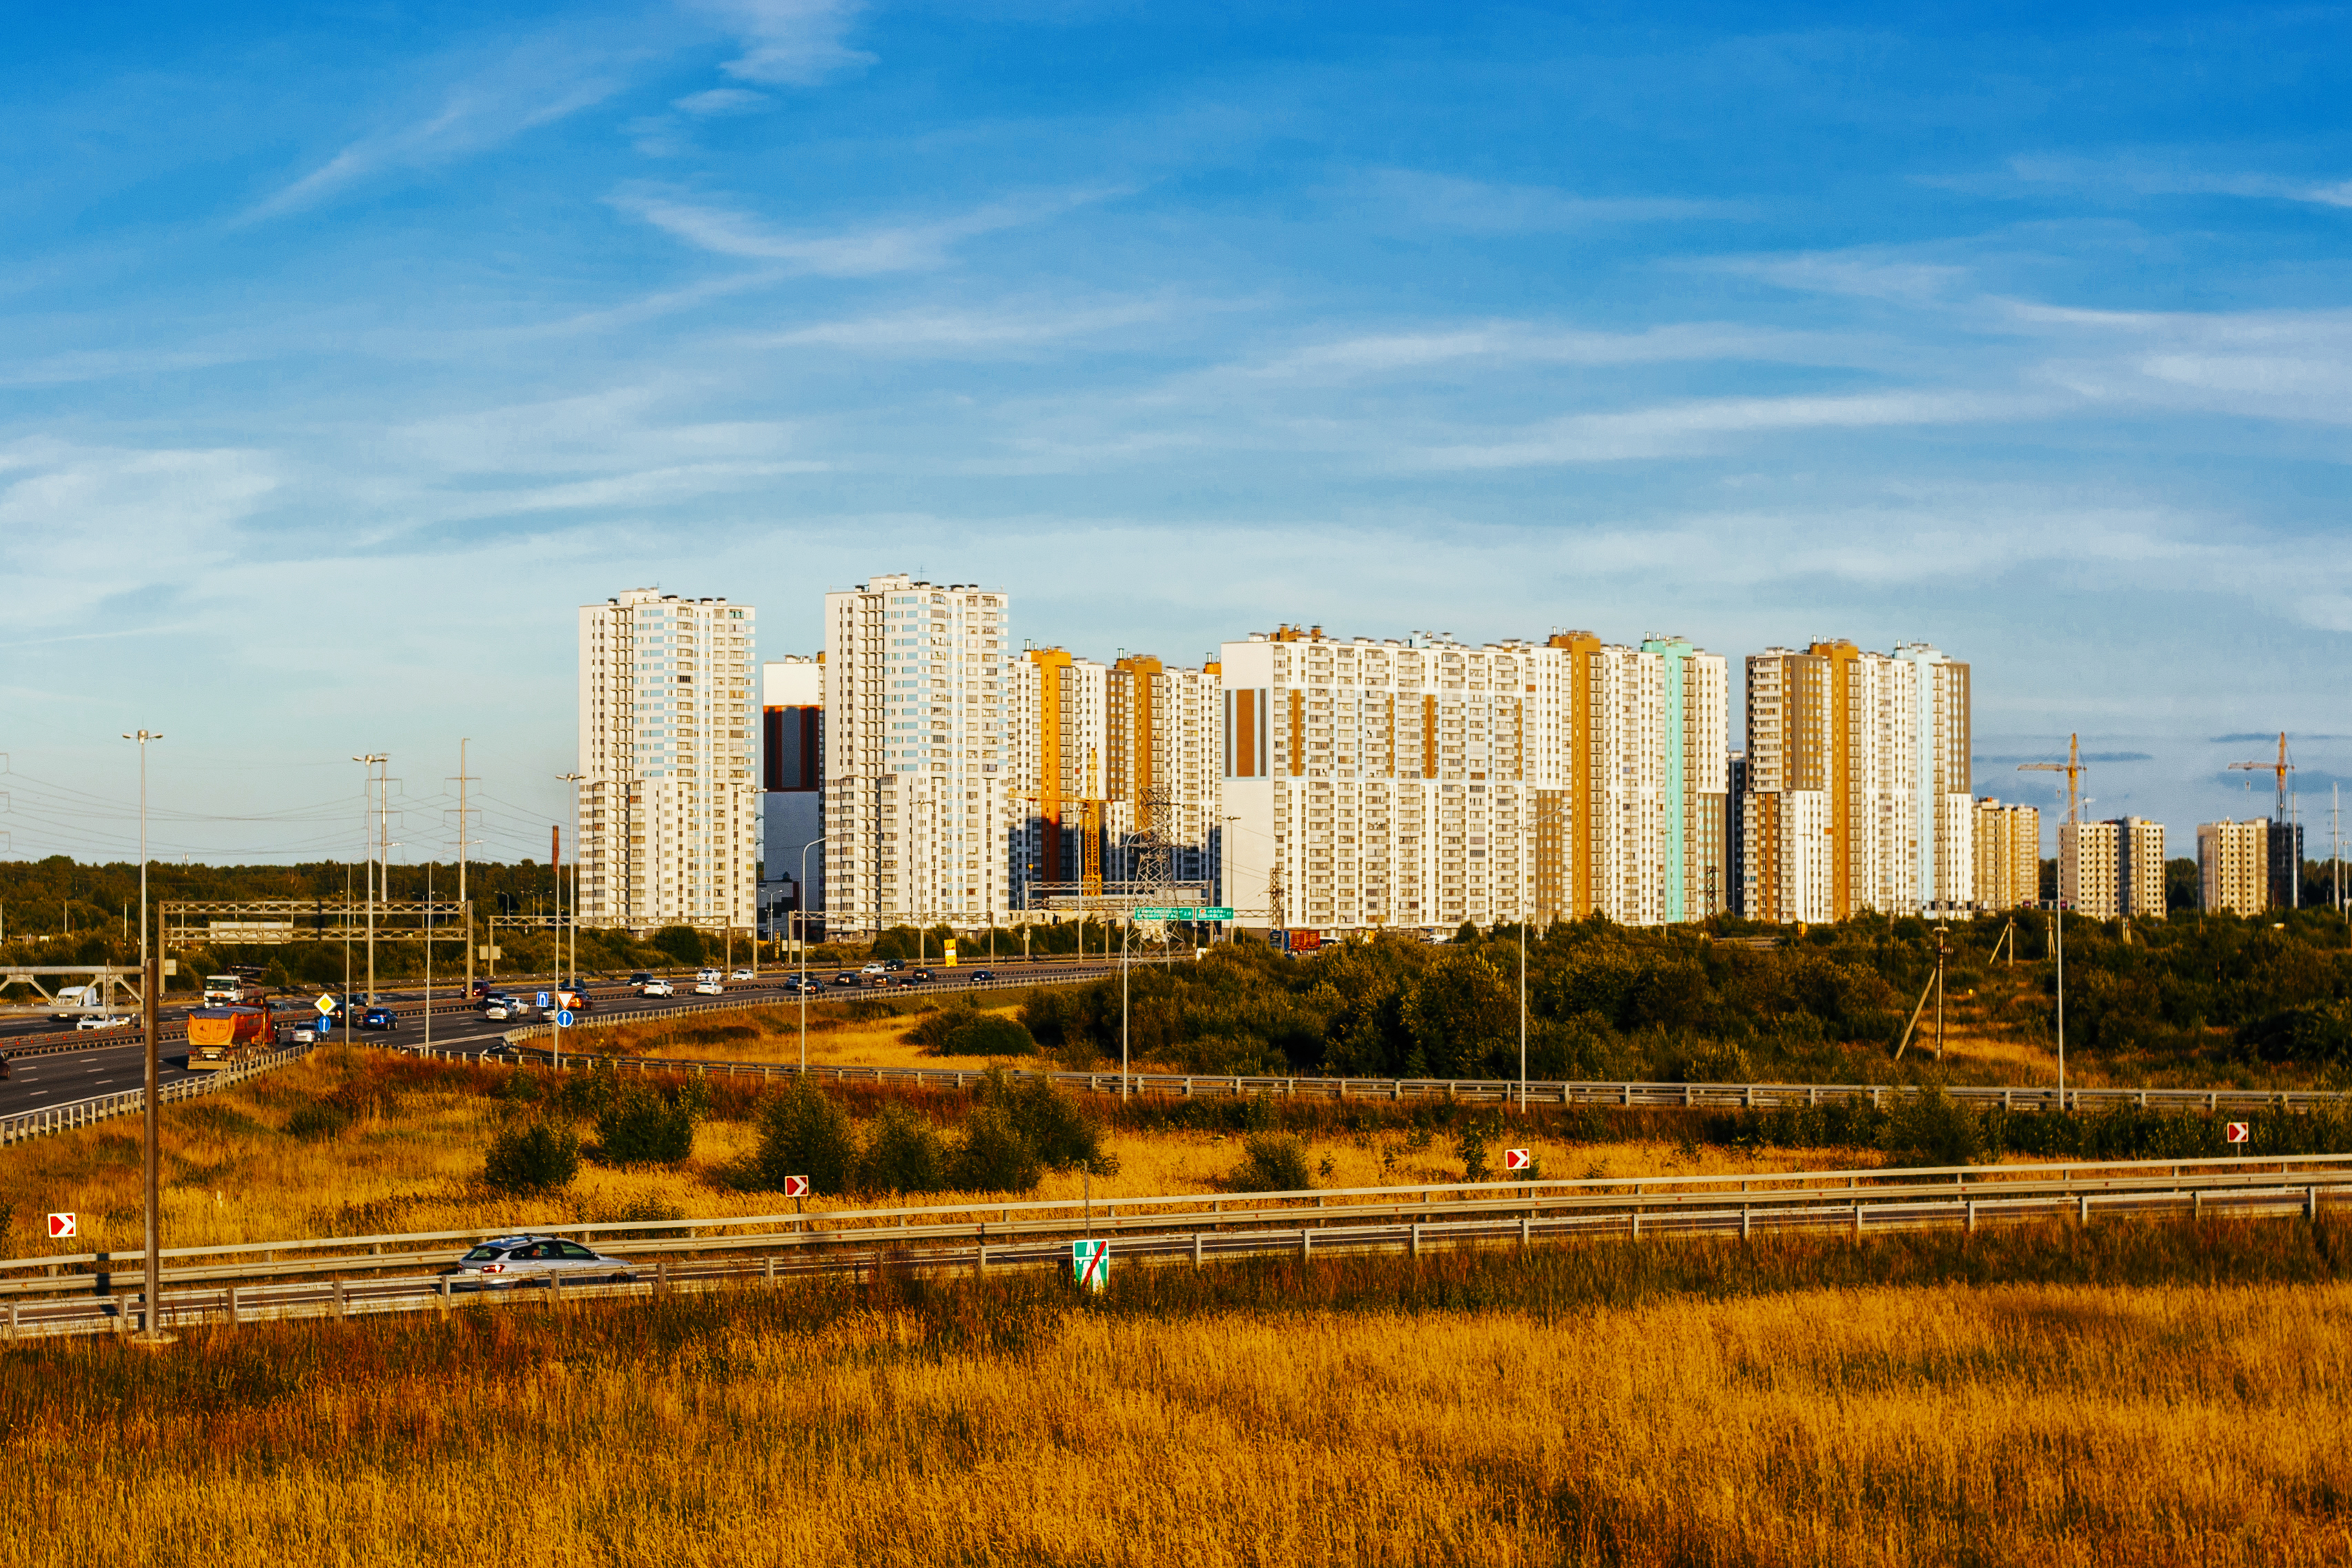
images, cloud, sky, building, plant, skyscraper, daytime, ecoregion, natural environment, tower block, natural landscape, vegetation, land lot, grass, tree, electricity, landscape, cityscape, residential area, city, horizon, plain, grassland, meadow, urban design, metropolitan area, urban area, road, human settlement, metropolis, prairie, condominium, public utility, wilderness, cumulus, field, house, facade, spring, mixed use, reflection, downtown, pasture, headquarters, industry, commercial building, evening, suburb, skyline, steppe, hill, apartment, corporate headquarters, farm, overhead power line, night